Immunoglobulin V-set domain

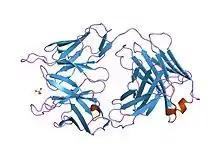
Structure of phosphocholine binding immunoglobulin Fab McPC603.

V-set domains are Ig-like domains resembling the antibody variable domain. V-set domains are found in diverse protein families, including immunoglobulin light and heavy chains; in several T-cell receptors such as CD2, CD4, CD80, and CD86; in the N-terminal part of Siglec-receptors, in myelin membrane adhesion molecules; in junctional adhesion molecules (JAM); in tyrosine-protein kinase receptors; and in the programmed cell death protein 1 (PD1).